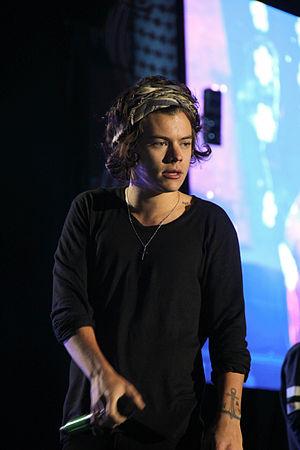
One Direction est un boys band anglo-irlandais, formé à Londres en 2010, composé de cinq membres : Harry Styles, Louis Tomlinson, Niall Horan, Liam Payne et Zayn Malik. Ils terminent à la troisième place de la septième saison du X Factor britannique et signent par la suite un contrat avec le label Syco Music. Ils publient 5 albums : Up All Night, Take Me Home, Midnight Memories, Four et Made in the A.M. qui se classent tous en première place.
Harry Styles, né le 1ᵉʳ février 1994 à Redditch, est un chanteur, musicien et acteur britannique.